Ohad Naharin

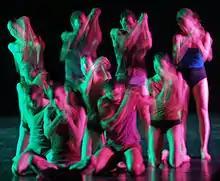
Batsheva Dance Company

Naharin is currently the House Choreographer of Batsheva Dance Company. He served as Artistic Director as well until 2018. In 1990, Naharin was appointed Artistic Director, there by launching the company into a new stage. The company is international in nature, made up of individually unique dancers from Israel and other countries. Dancers are encouraged to affirm their distinct creative gifts, as creators on their own.